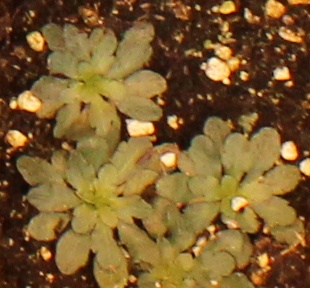
Label: Horseweed